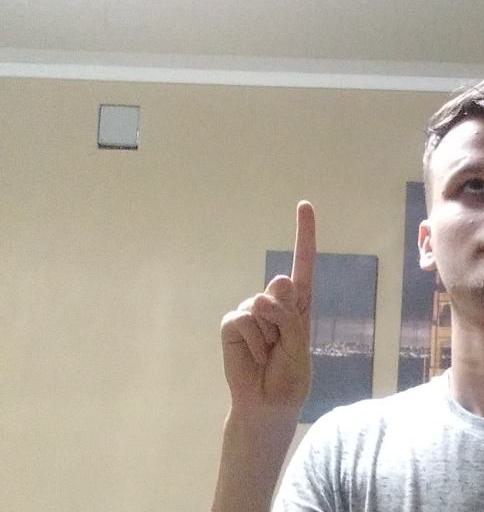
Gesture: one